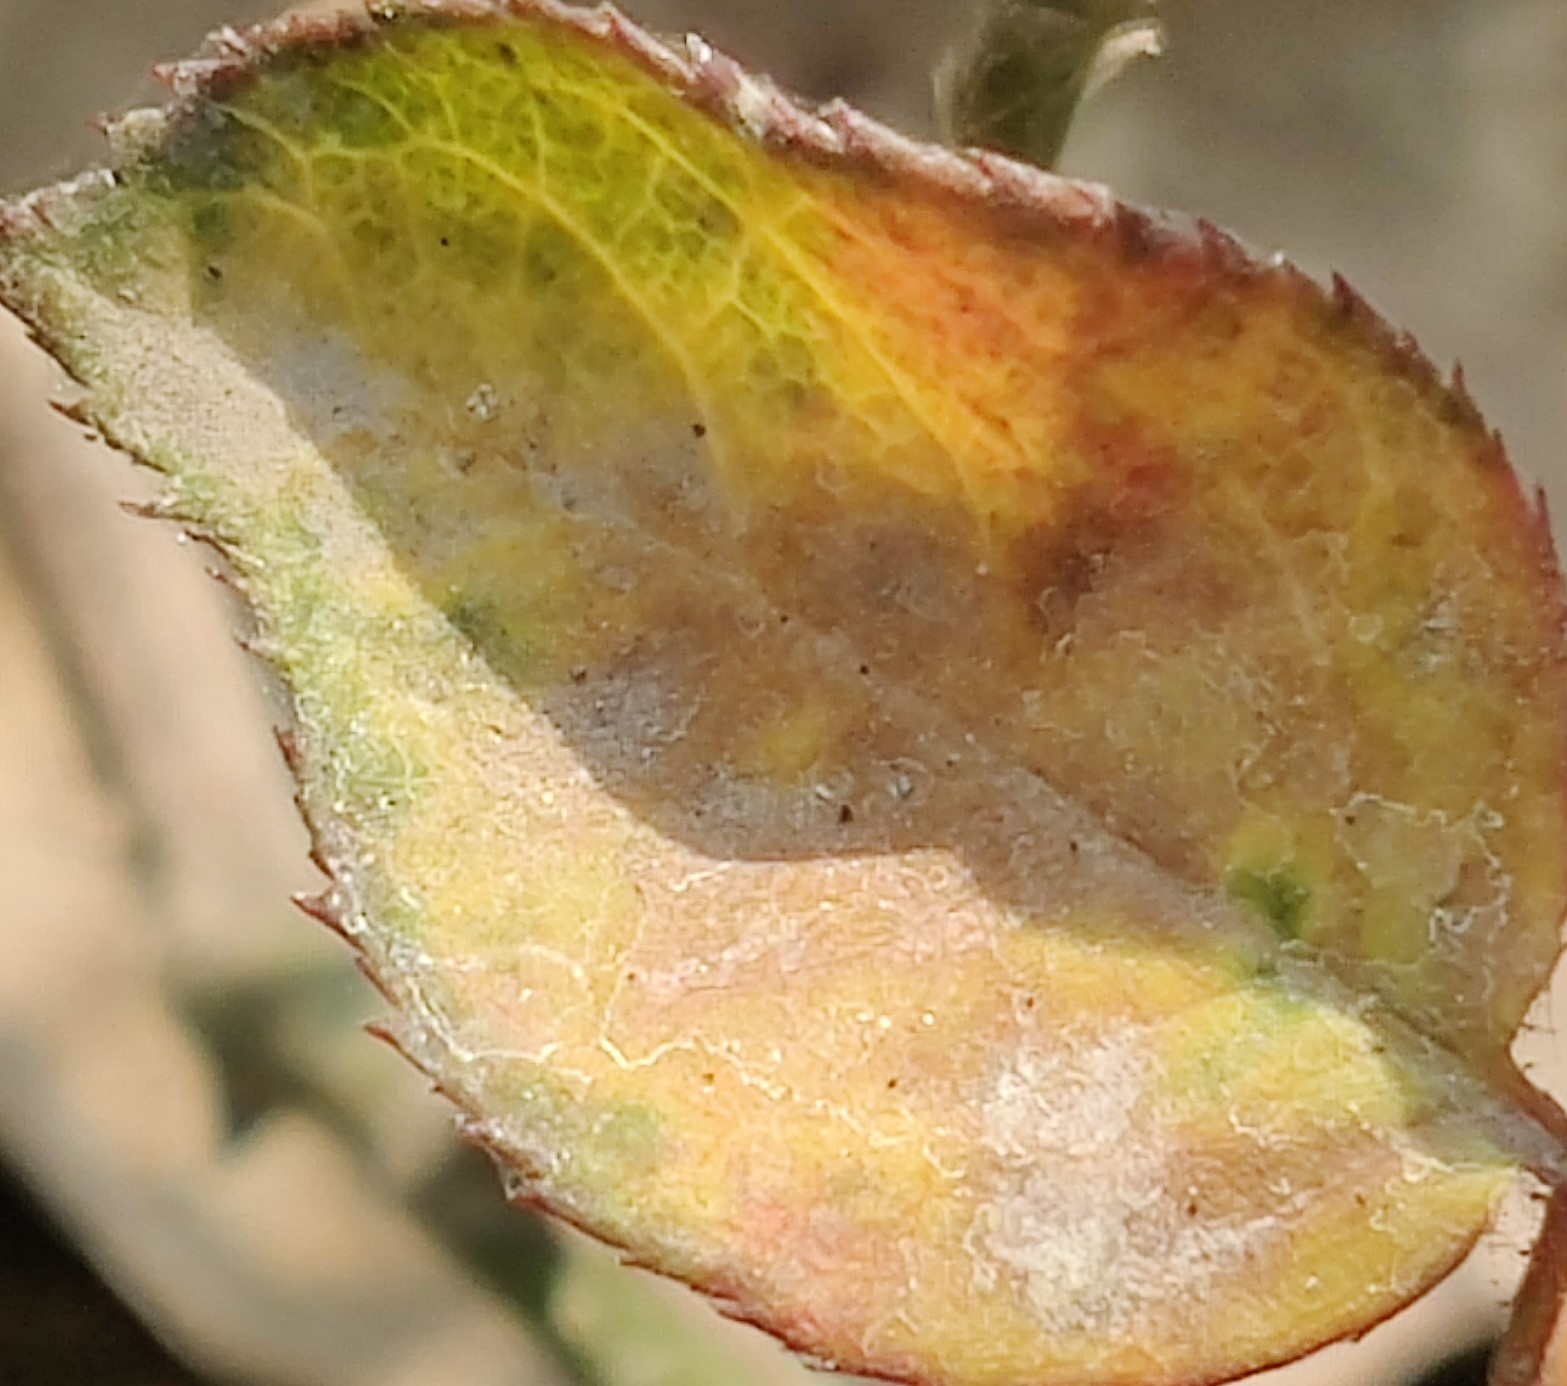
Label: Downy Mildew